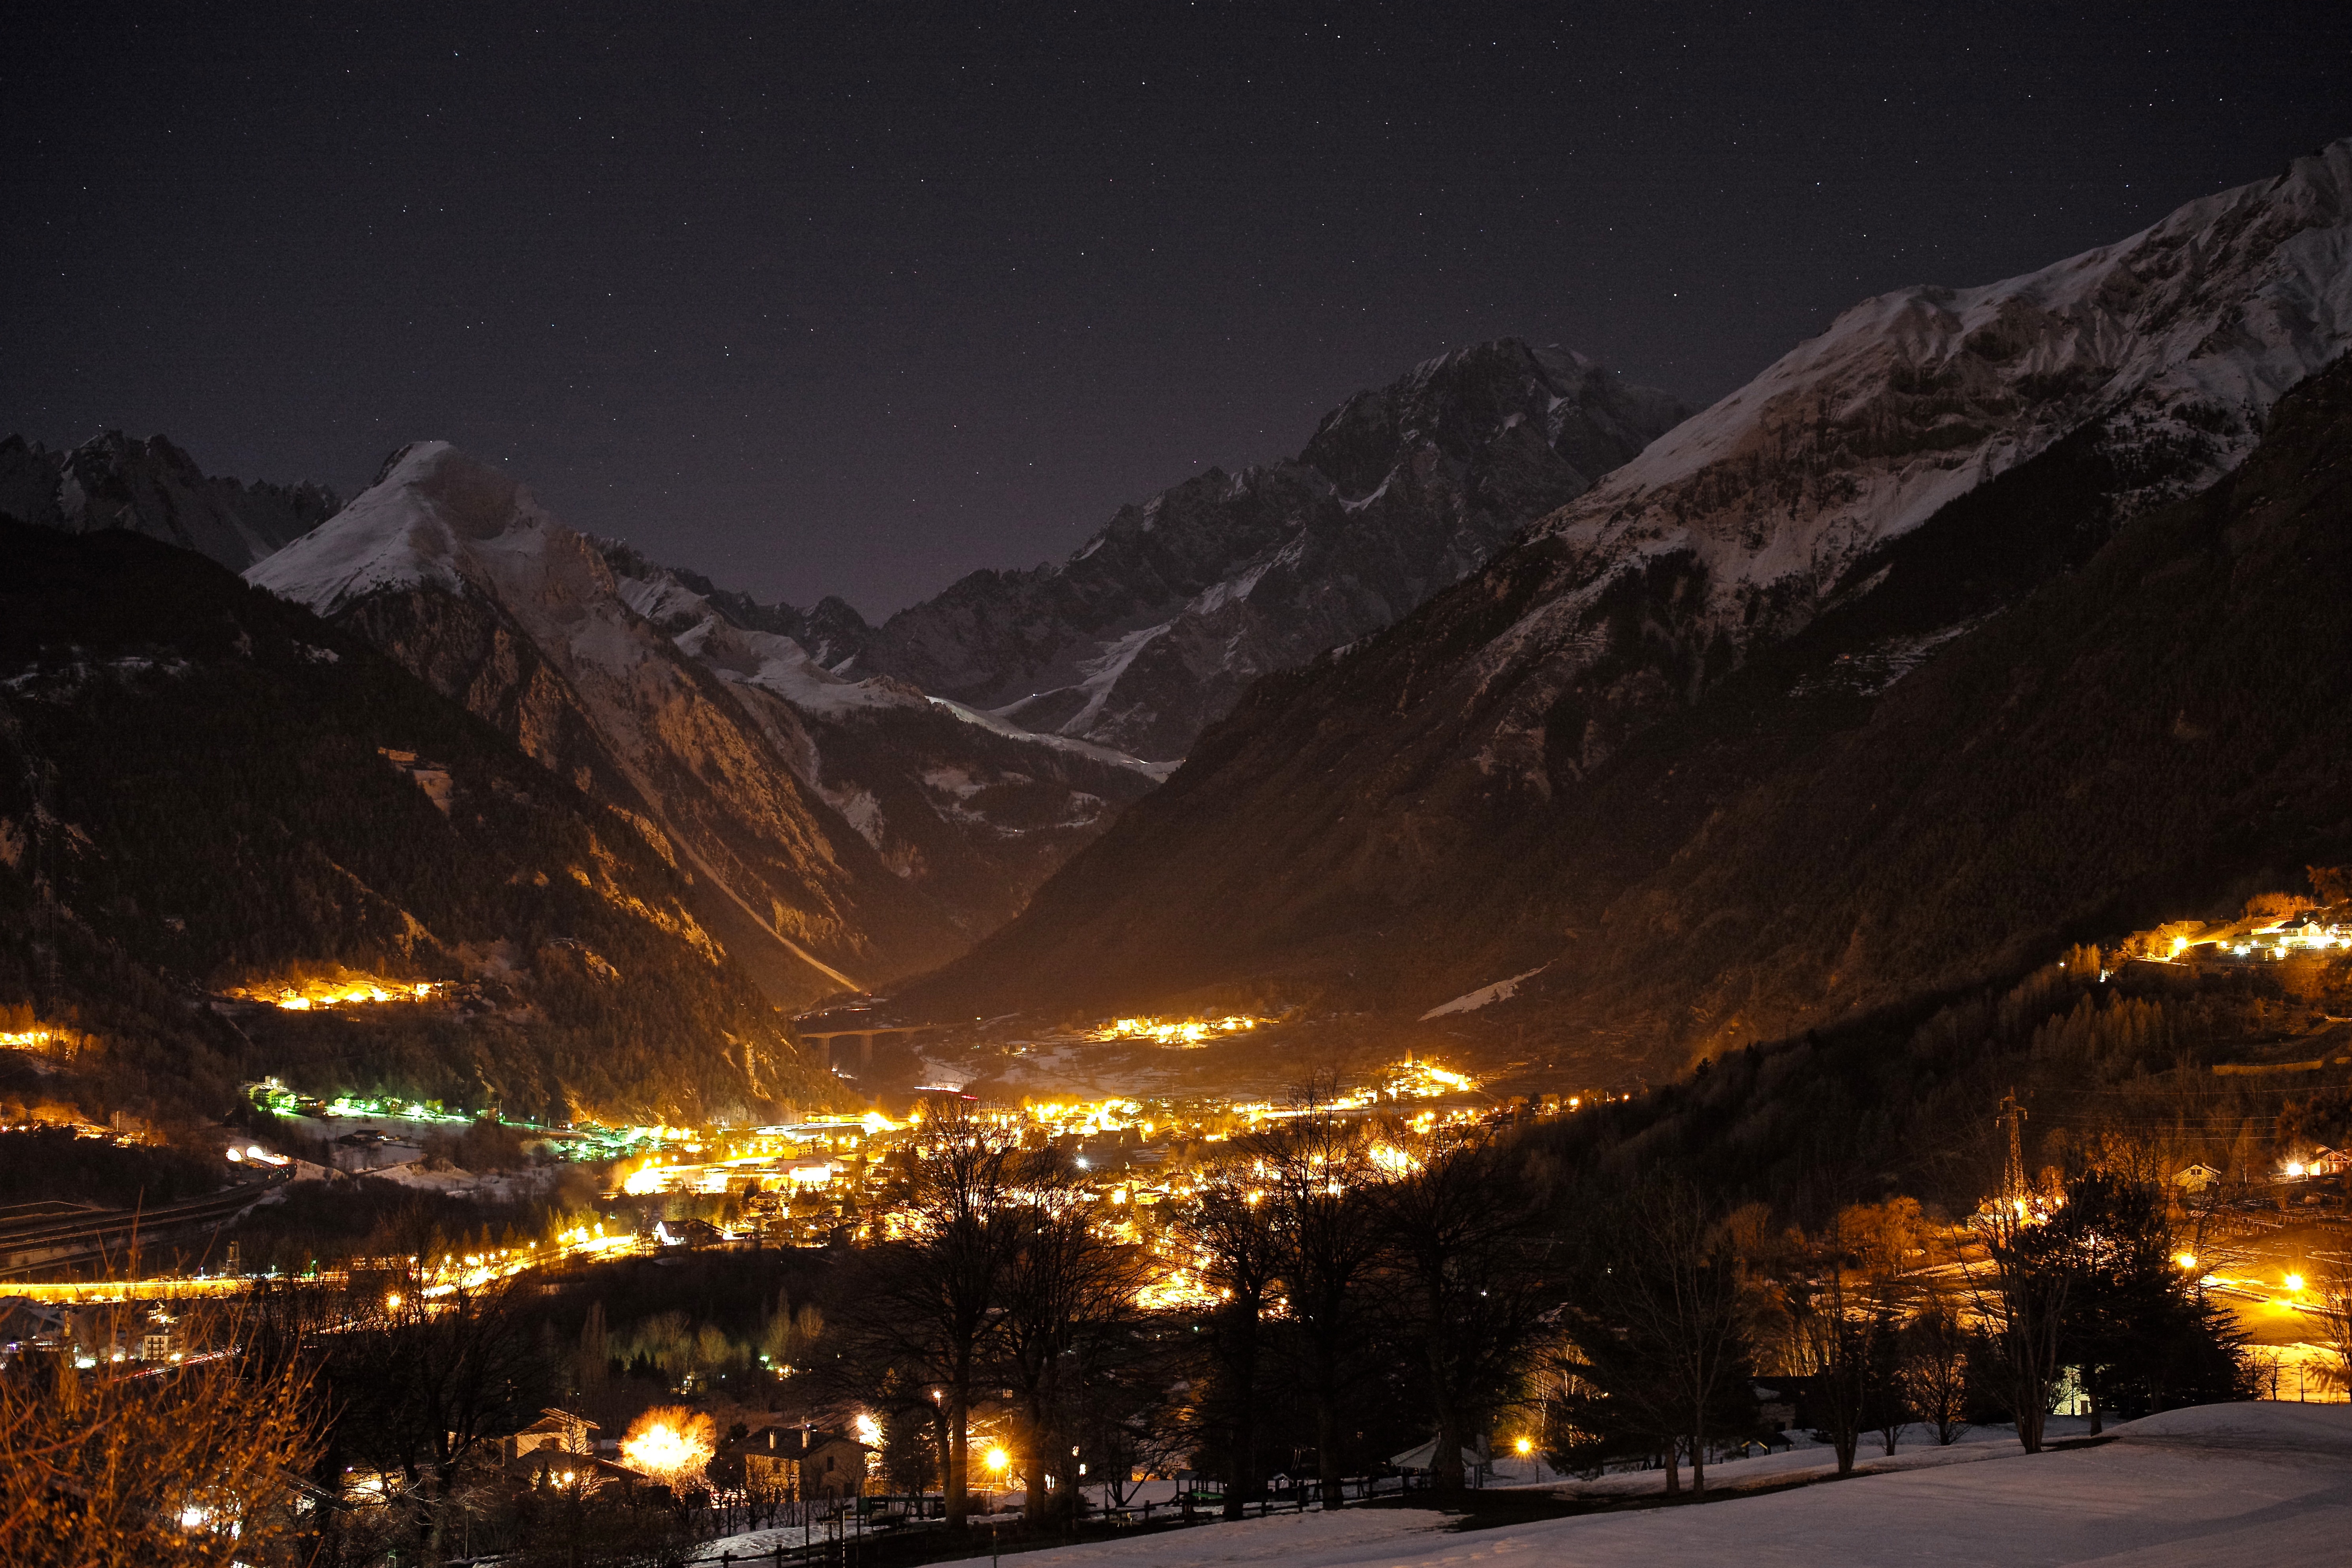
landscape, mountain, snow, winter, sky, night, town, dawn, mountain range, travel, range, village, dusk, clear, europe, evening, weather, italy, snowy, alpine, darkness, aosta, starry, lights, m, hotel, resort, tripod, mountains, alps, stars, ski, peaks, blanc, 50, longexposure, monte, nightshot, leica, 240, summilux, italian, piemonte, february, courmayeur, mont, piedmont, sci, valledaosta, lasalle, bianco, nightlandscape, mountainous landforms, geological phenomenon